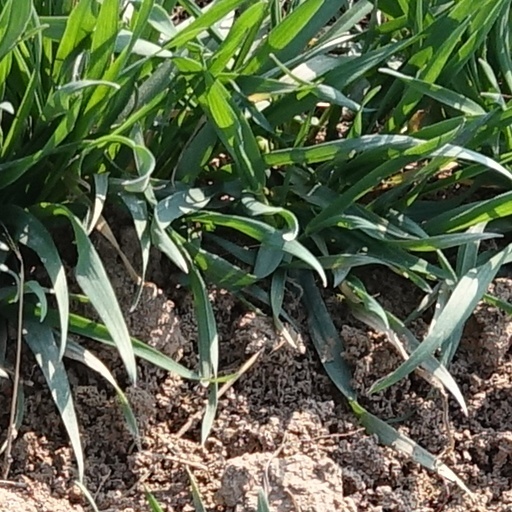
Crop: wheat